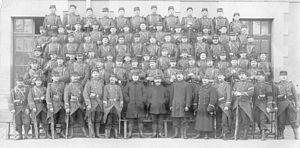
Le 64ᵉ régiment d'infanterie est un régiment d'infanterie de l'Armée de terre française créé sous la Révolution à partir du régiment de Salis-Samade, un régiment d'infanterie suisse au service du Royaume de France.
Ancenis est une ancienne commune de l'Ouest de la France, dans le département de la Loire-Atlantique, en région Pays de la Loire. Elle était jusqu’au 1ᵉʳ janvier 2017, avec Châteaubriant et Saint-Nazaire, une des trois sous-préfectures du département. Au dernier recensement de 2016, la commune compte 7 656 habitants. Depuis le 1ᵉʳ janvier 2019, elle constitue la commune nouvelle d'Ancenis-Saint-Géréon avec l'ancienne commune voisine de Saint-Géréon.